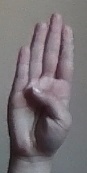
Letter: kaaf